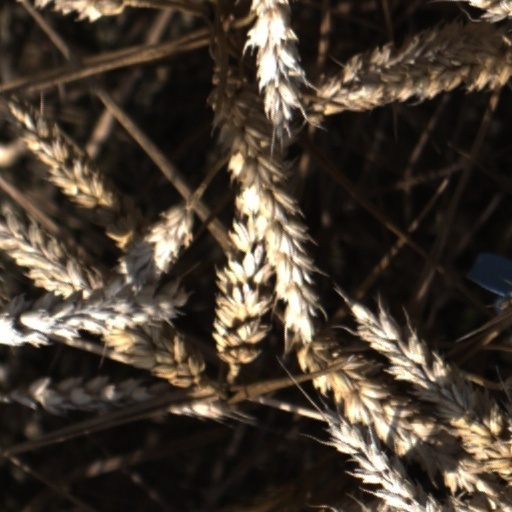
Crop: wheat